Jackson Street (San Francisco)

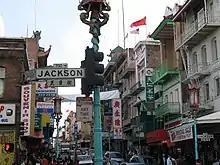
Jackson Street / Grant Avenue in November 2006 in Chinatown

Jackson Street is a street in San Francisco, California, running through the Pacific Heights, Nob Hill, Chinatown and Jackson Square districts of the city. It runs between Pacific Avenue and Washington Street, beginning at Arguello Boulevard to the south of the Presidio Golf Course and ending at Drumm Street, to the west of Pier 3, near Sydney G. Walton Square.